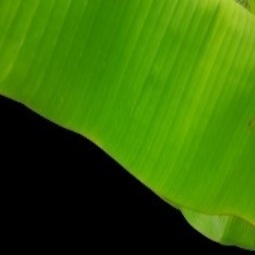
Label: Healthy